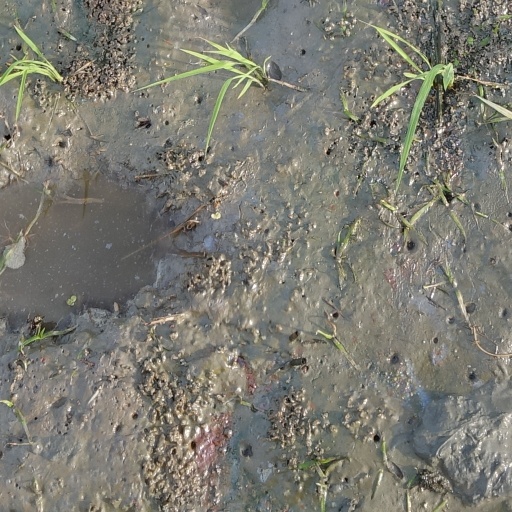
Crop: rice